William Nelson Page

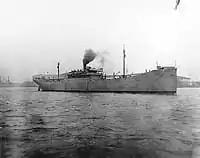
USS "William N. Page 1918–19"

After Page retired in 1917, a ship was named in his honor. "William N. Page" was a steamship built at Camden, New Jersey, by the New York Ship Building and Dry Dock Corp. It was taken over by the US Navy for operation by the Naval Overseas Transportation Service (NOTS) and commissioned on December 18, 1918. After fitting out, "William N. Page" loaded general cargo and locomotives and departed for France. It made several transatlantic trips through the treacherous German U-boat infested waters before finally returning to Norfolk where on May 31, 1919, it was decommissioned by the Navy. After its brief naval career, the "William N. Page" remained in active merchant service for nearly three decades. Its successive owners and operators included the Mystic Steamship Co., the Koppers Coal Co., and Eastern Gas and Fuel Associates. The latter two companies were majority owners of the Virginian Railway after purchasing a controlling interest from Rogers' heirs in 1936.